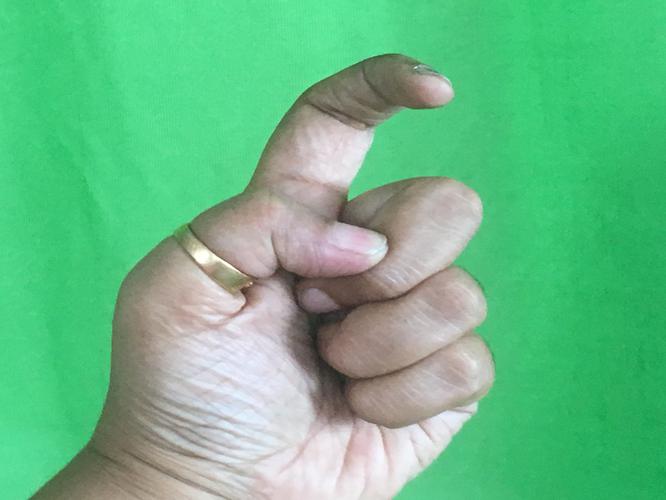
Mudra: Tamarachudam
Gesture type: single_hand